Food cooperative

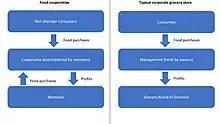
A comparison of economic flows and ownership structure for a food cooperative and corporate grocery store

A key aspect of the food cooperative model is the socialization of potential profit associated with running a grocery store. In a typical food production model, a store is owned by a company, which is in turn managed by either a board of directors and shareholders if the company is publicly owned, or a collection of private individuals if it is not. A food cooperative, in contrast, is directly owned by both its employees and its members, people who shop at the cooperative and who typically pay a nominal fee for joining. When the store makes a profit, much as with a corporation, these profits are either divided among the members or reinvested in the business. These decisions are often made by a board, for which any member of the cooperative can run. In general, membership is open to any community member, with stores adopting official policies of nondiscrimination. However, some cooperatives will limit membership to a certain geographic area, such as a state.